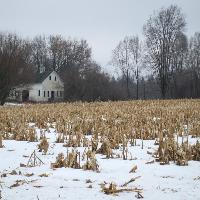
Weather: cloudy or overcast